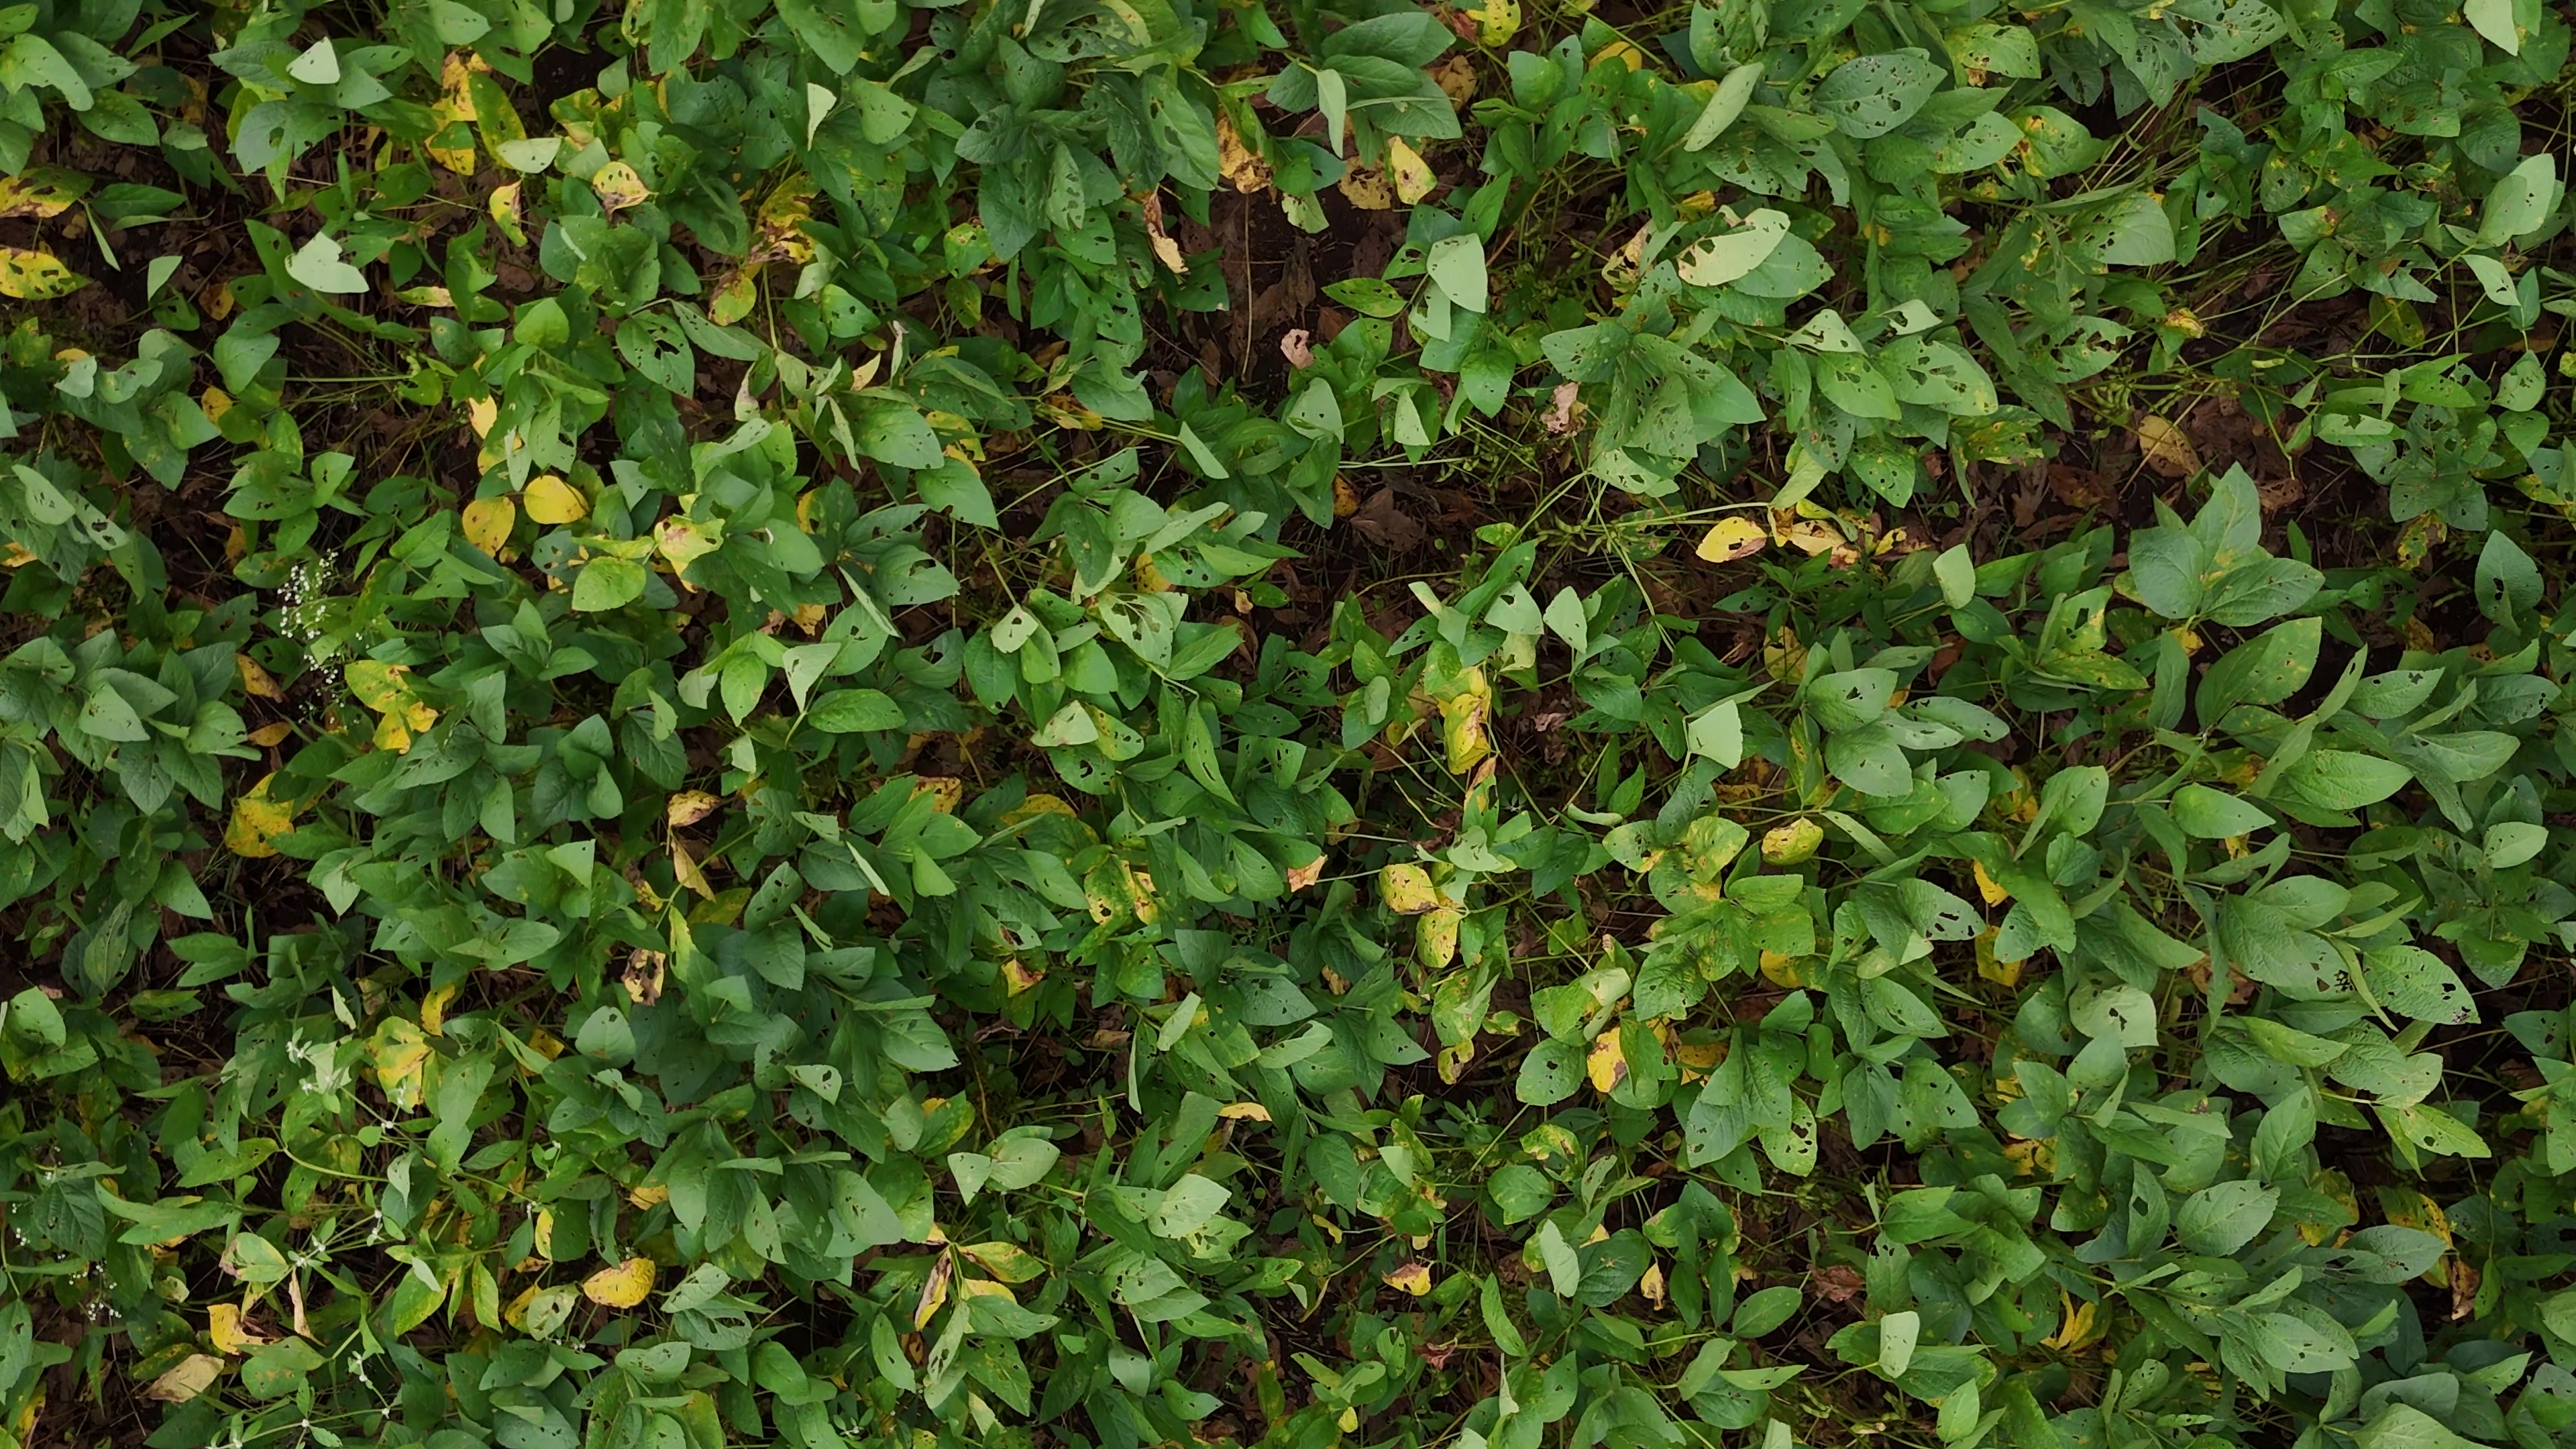
Label: Rust